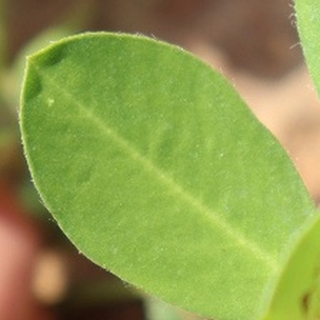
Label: healthy_groundnut